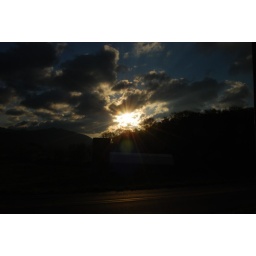
Sunrise over the red barn